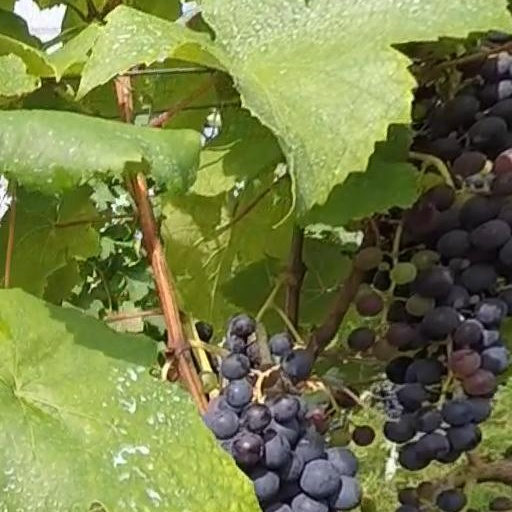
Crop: grape